Konrad Fünfstück

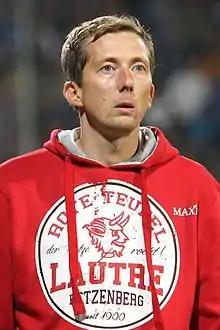
Fünfstück with 1. FC Kaiserslautern in 2015

Konrad Fünfstück (born 7 October 1980) is a German football manager and former player. He manages the Liechtenstein national football team.